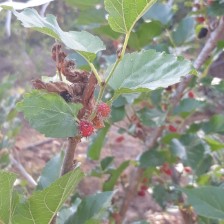
Variety: ChiangMai60